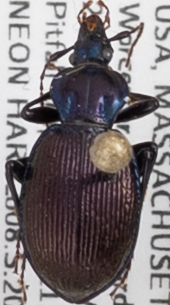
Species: Sphaeroderus canadensis canadensis
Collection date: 2021-07-07
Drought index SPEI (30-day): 0.728
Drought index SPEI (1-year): -1.058
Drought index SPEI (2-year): -0.992